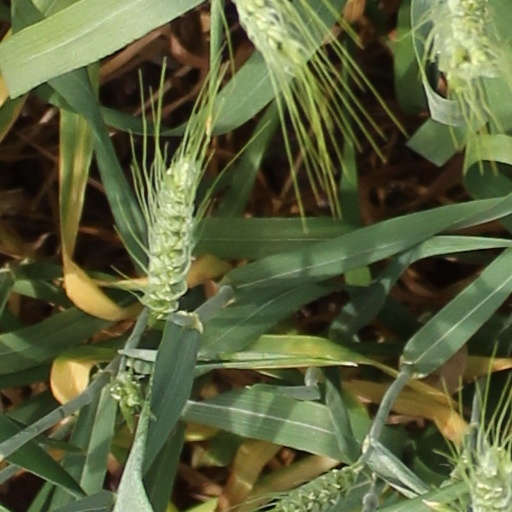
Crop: wheat